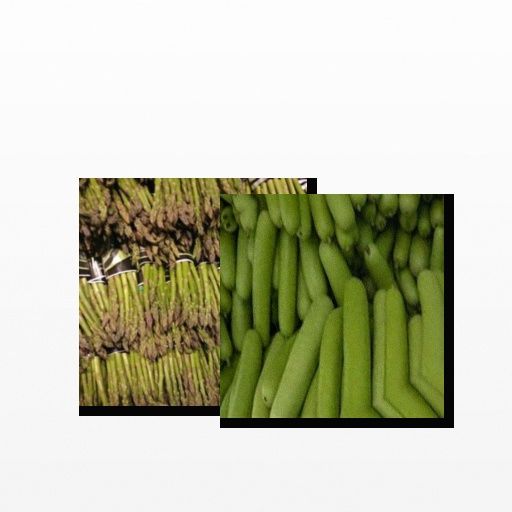
Food items: bottle_gourd, asparagus